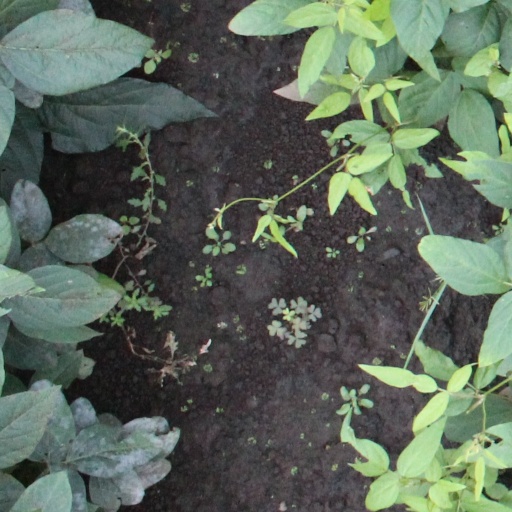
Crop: soybean